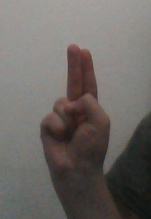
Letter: taa